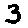
Label: 3